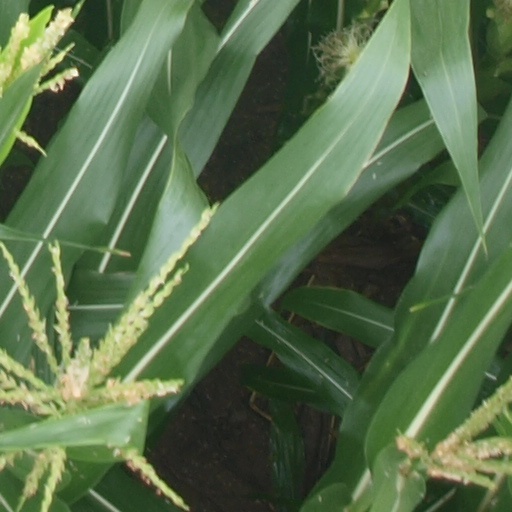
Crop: maize; corn